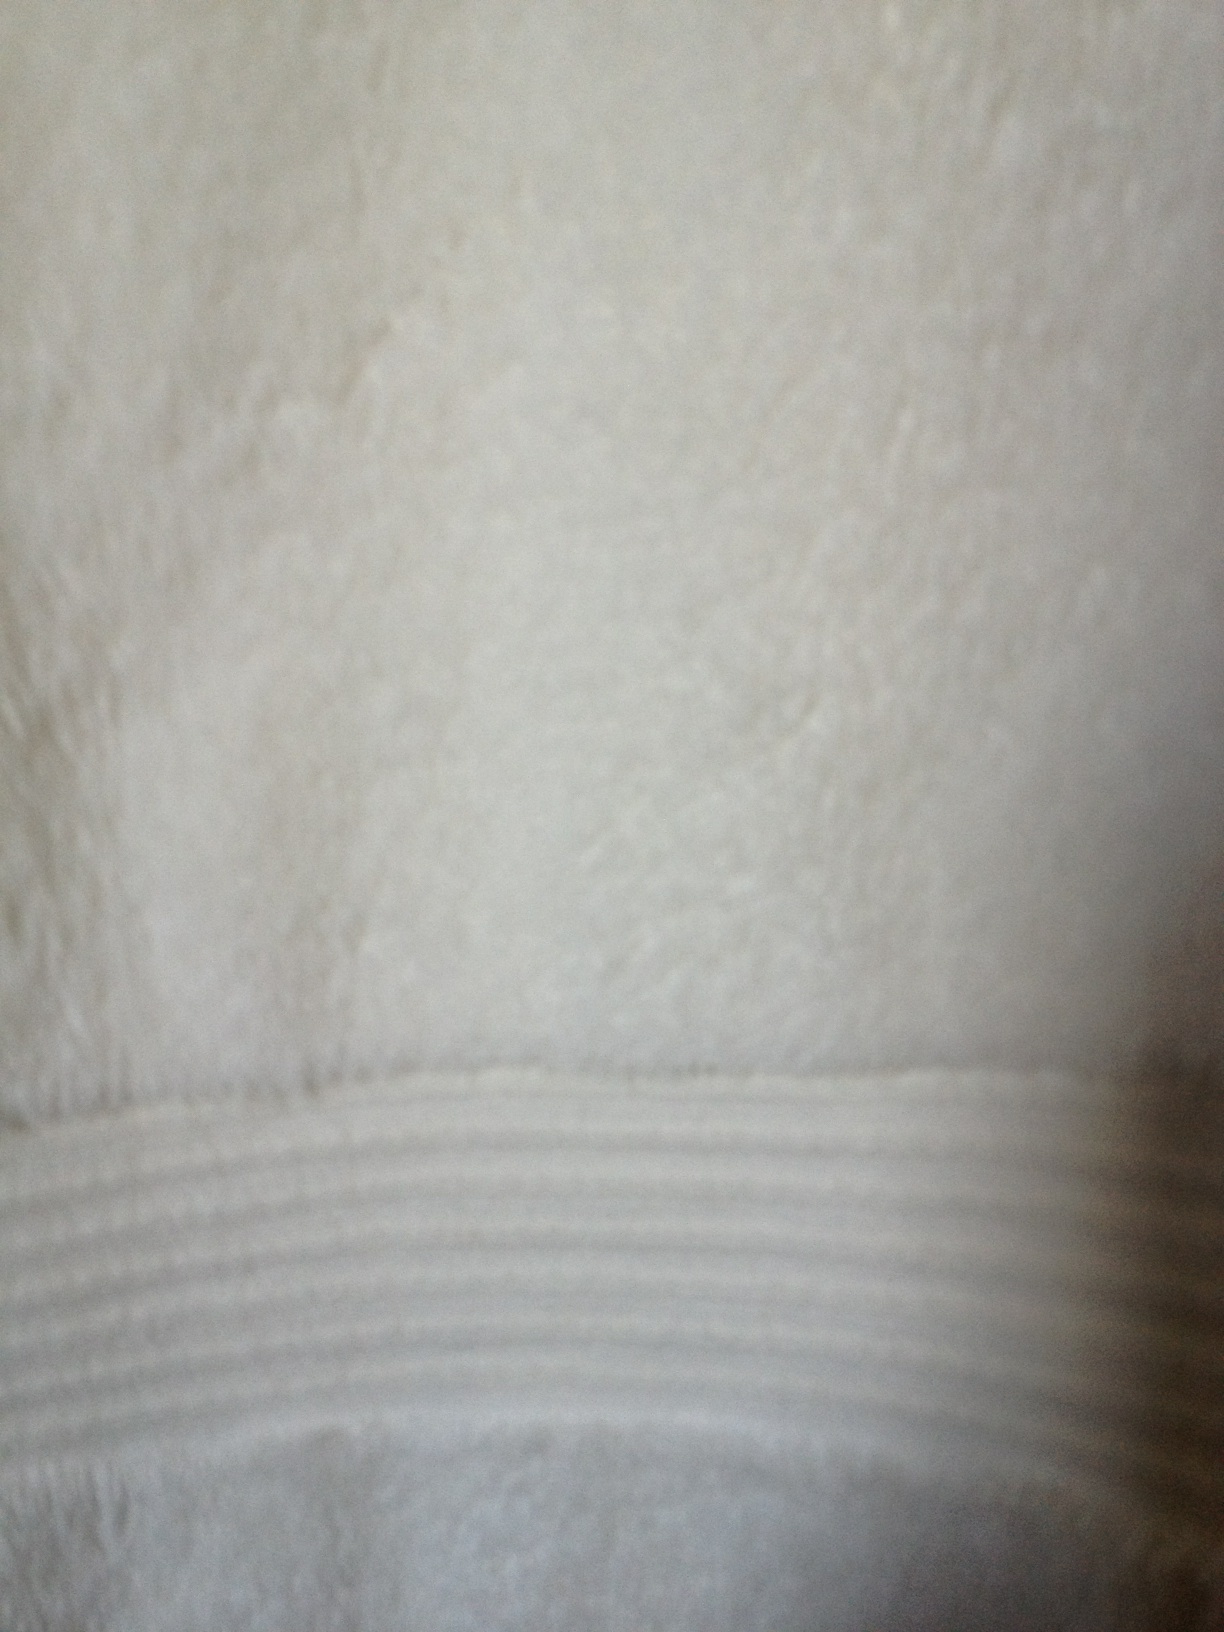Question: What is this?
Answer: towel